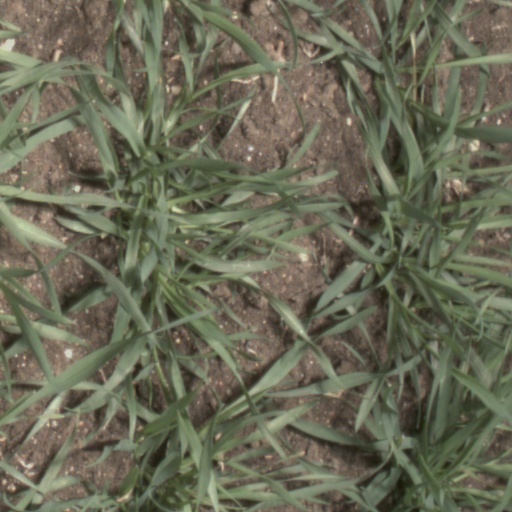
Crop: wheat